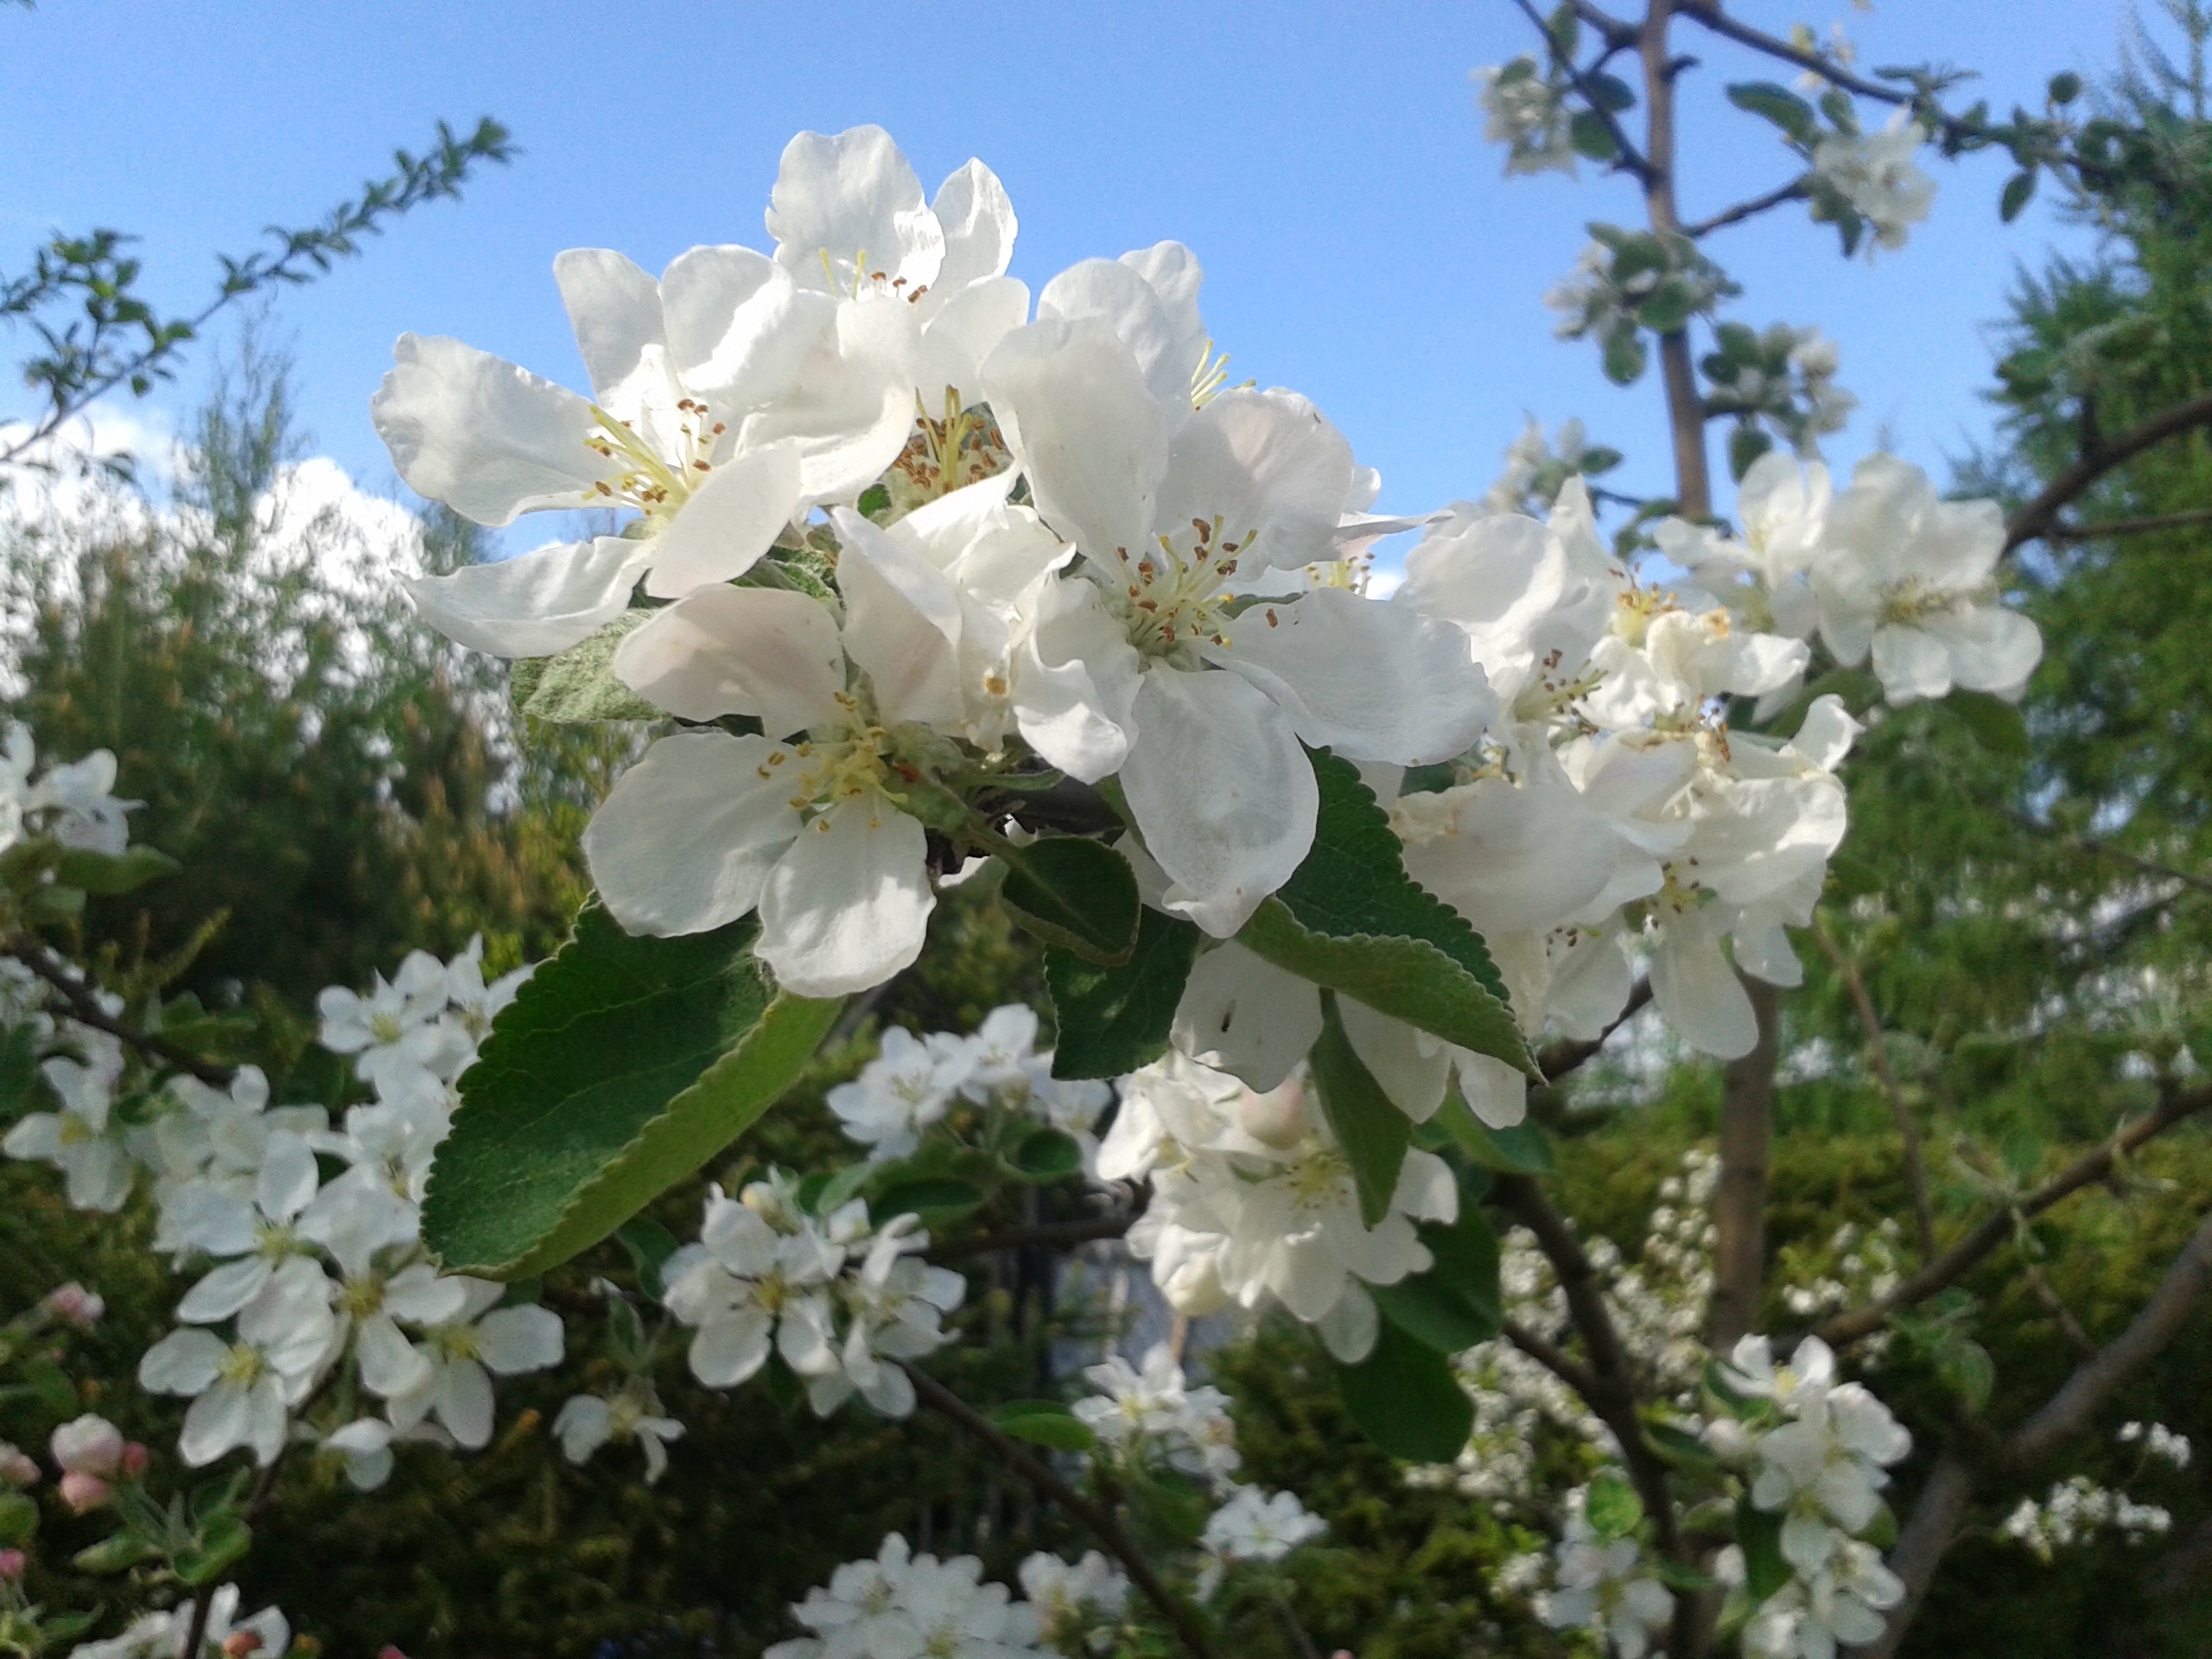
tree, nature, branch, blossom, plant, white, flower, food, spring, produce, cherry blossom, shrub, sprig, flowering plant, rose family, woody plant, land plant